Stephanie Talbot

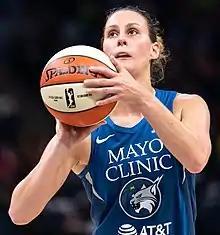
Talbot in 2019

Stephanie Talbot (born 15 June 1994) is an Australian professional basketball player for the New York Liberty of the Women's National Basketball Association (WNBA) and for the Adelaide Lightning of the Women's National Basketball League (WNBL).